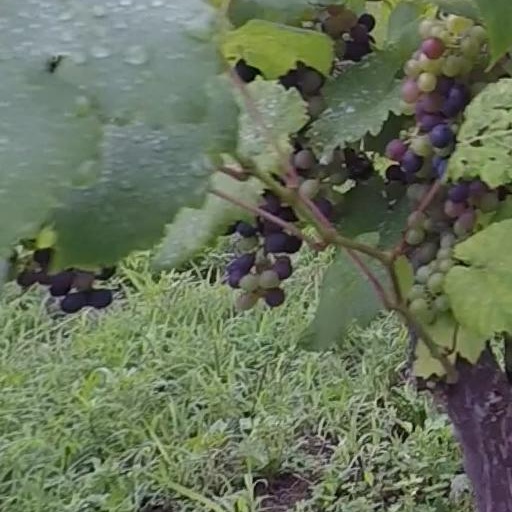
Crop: grape